Kilsfjord, Telemark

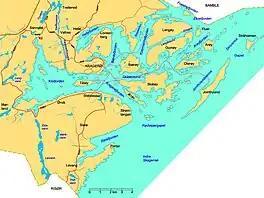
Map of the Kragerø area

Kilsfjord is a fjord in Kragerø Municipality in Telemark county, Norway. It is one of the inner fjords that flow out into the main Kragerøfjorden. The Kilsfjord extends west from Tåtøy, an island in the archipelago just south of the town of Kragerø. The fjord goes in a westerly direction from Tåtøy and it broadens further in. It then turns to the north and narrows sharply again, before ending at the village of Kil at the head of the fjord.